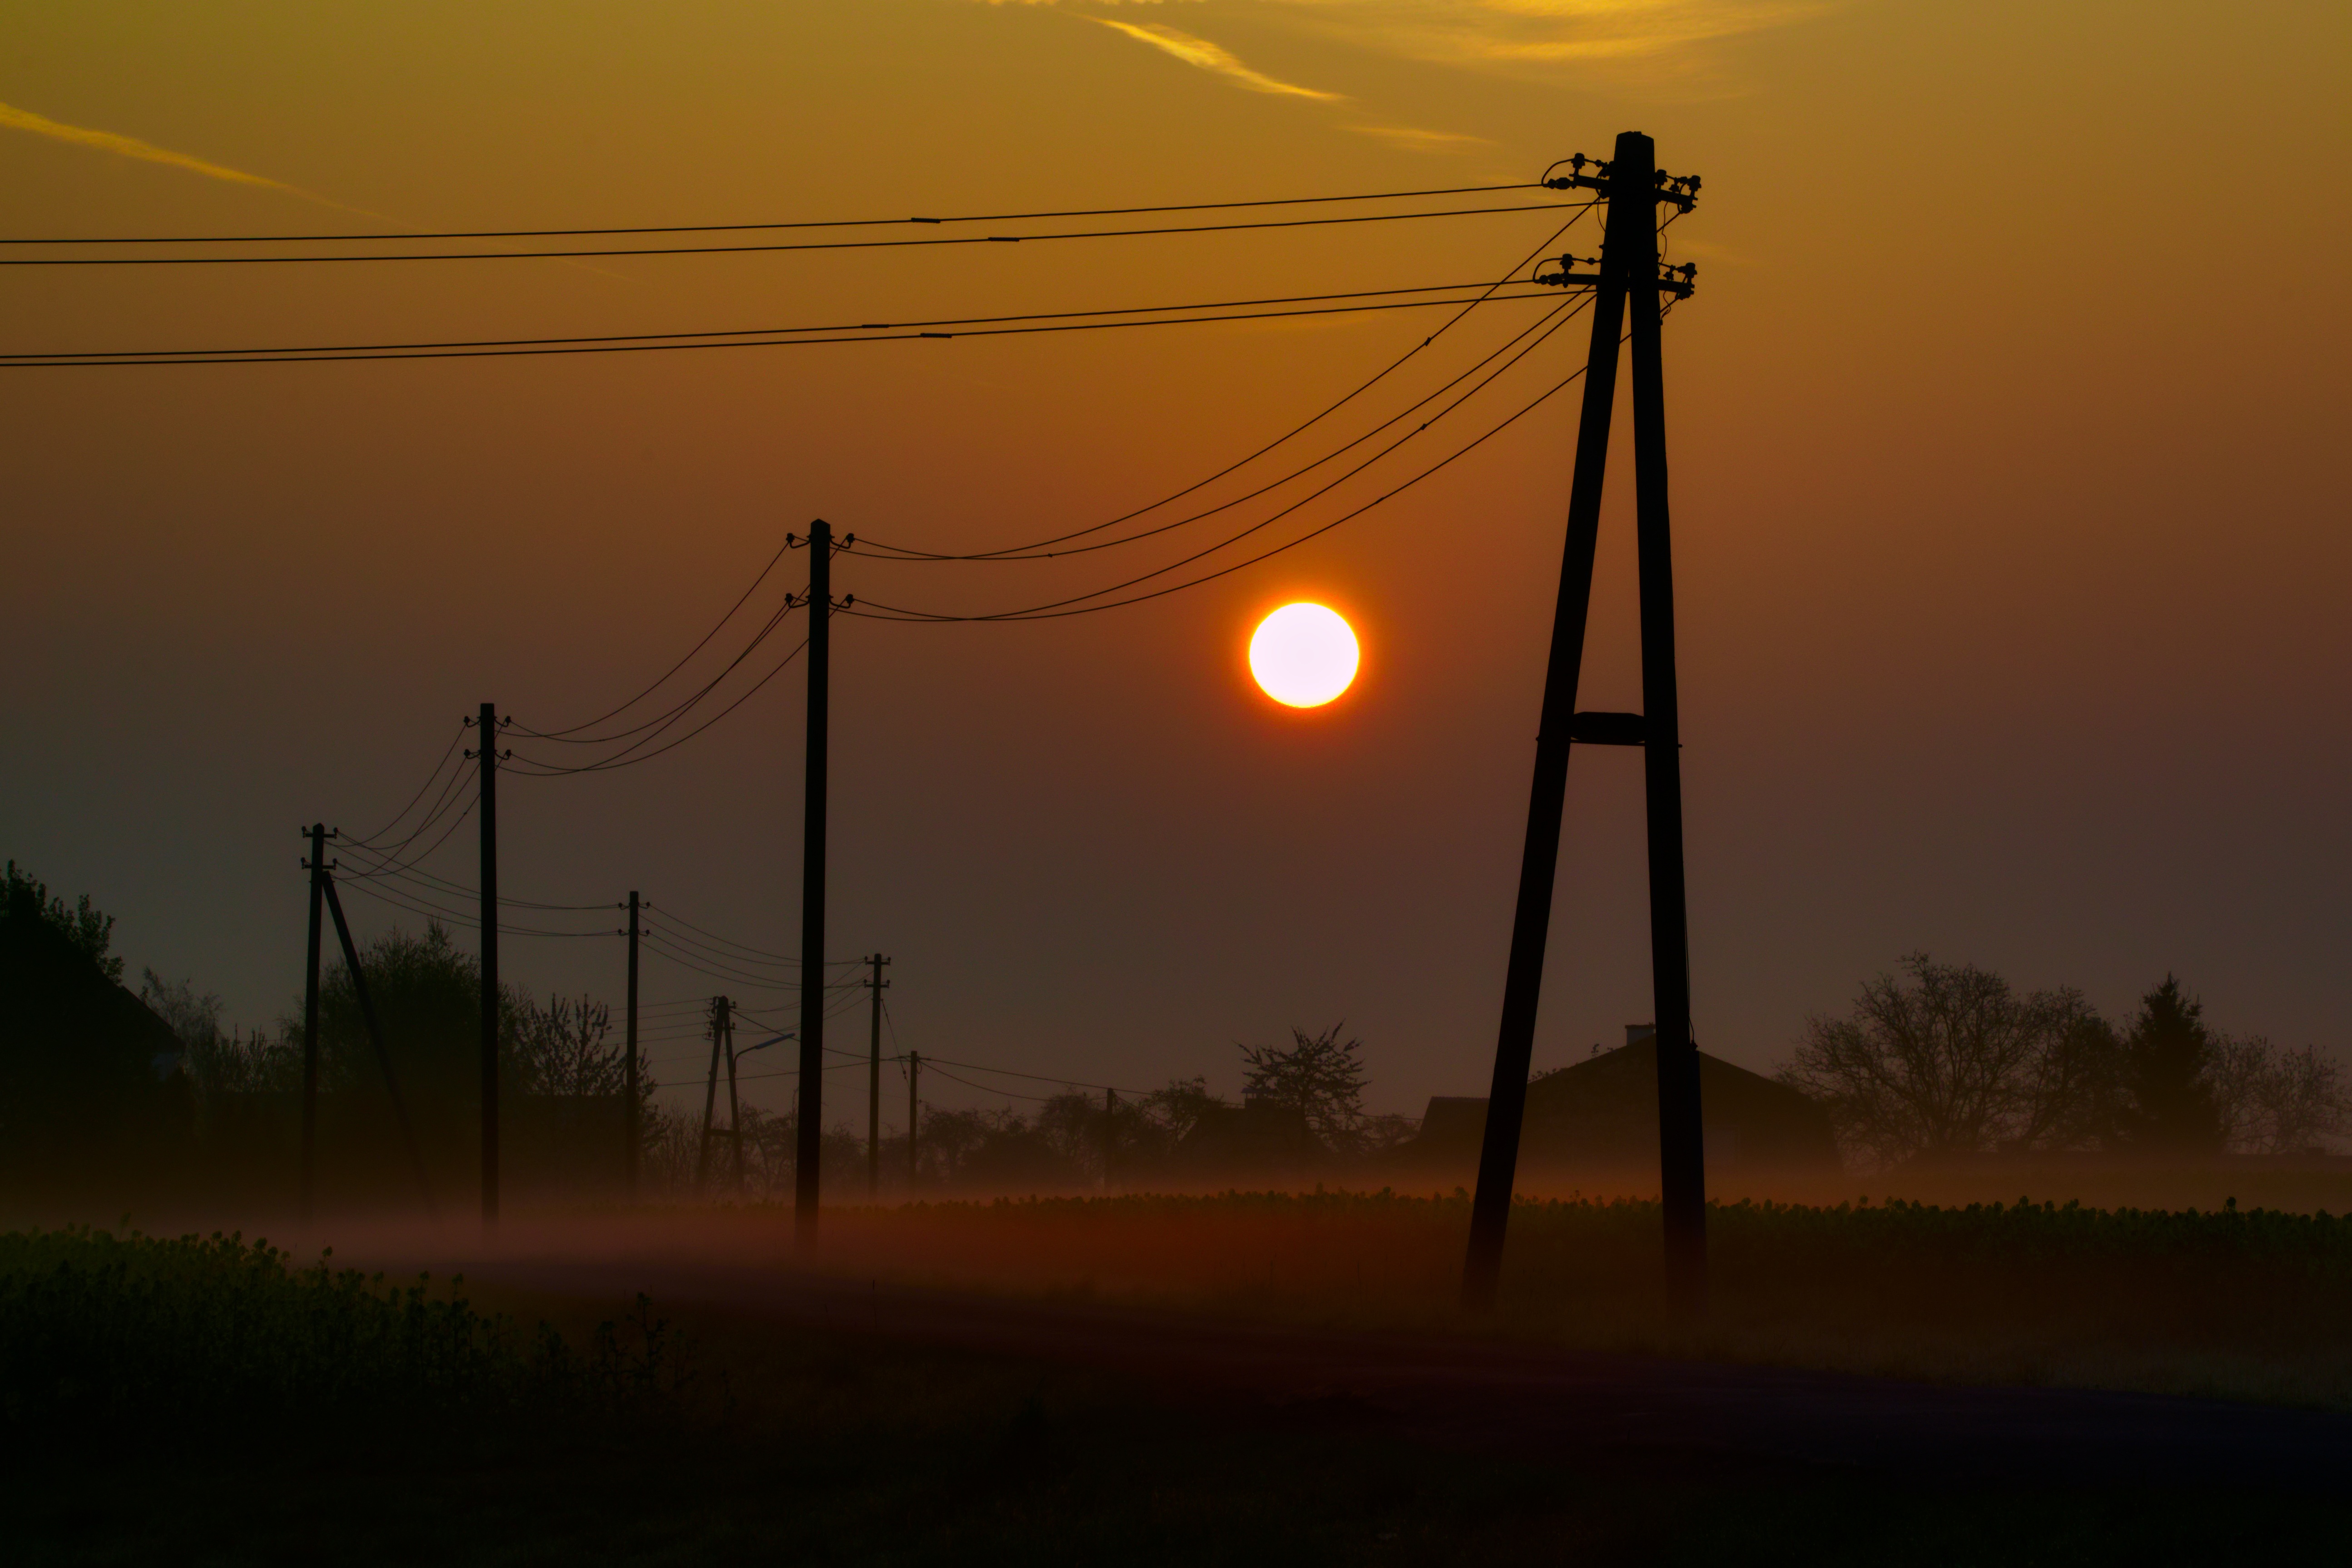
landscape, horizon, light, cloud, sun, fog, sunrise, sunset, sunlight, morning, dawn, atmosphere, dusk, evening, lantern, street light, electricity, lighting, current, skies, lines, mood, afterglow, morgenrot, transmission tower, bright red, atmospheric phenomenon, overhead power line